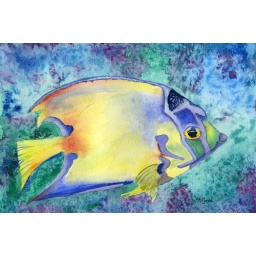
Joy did some water colors on the beach while we were in St John